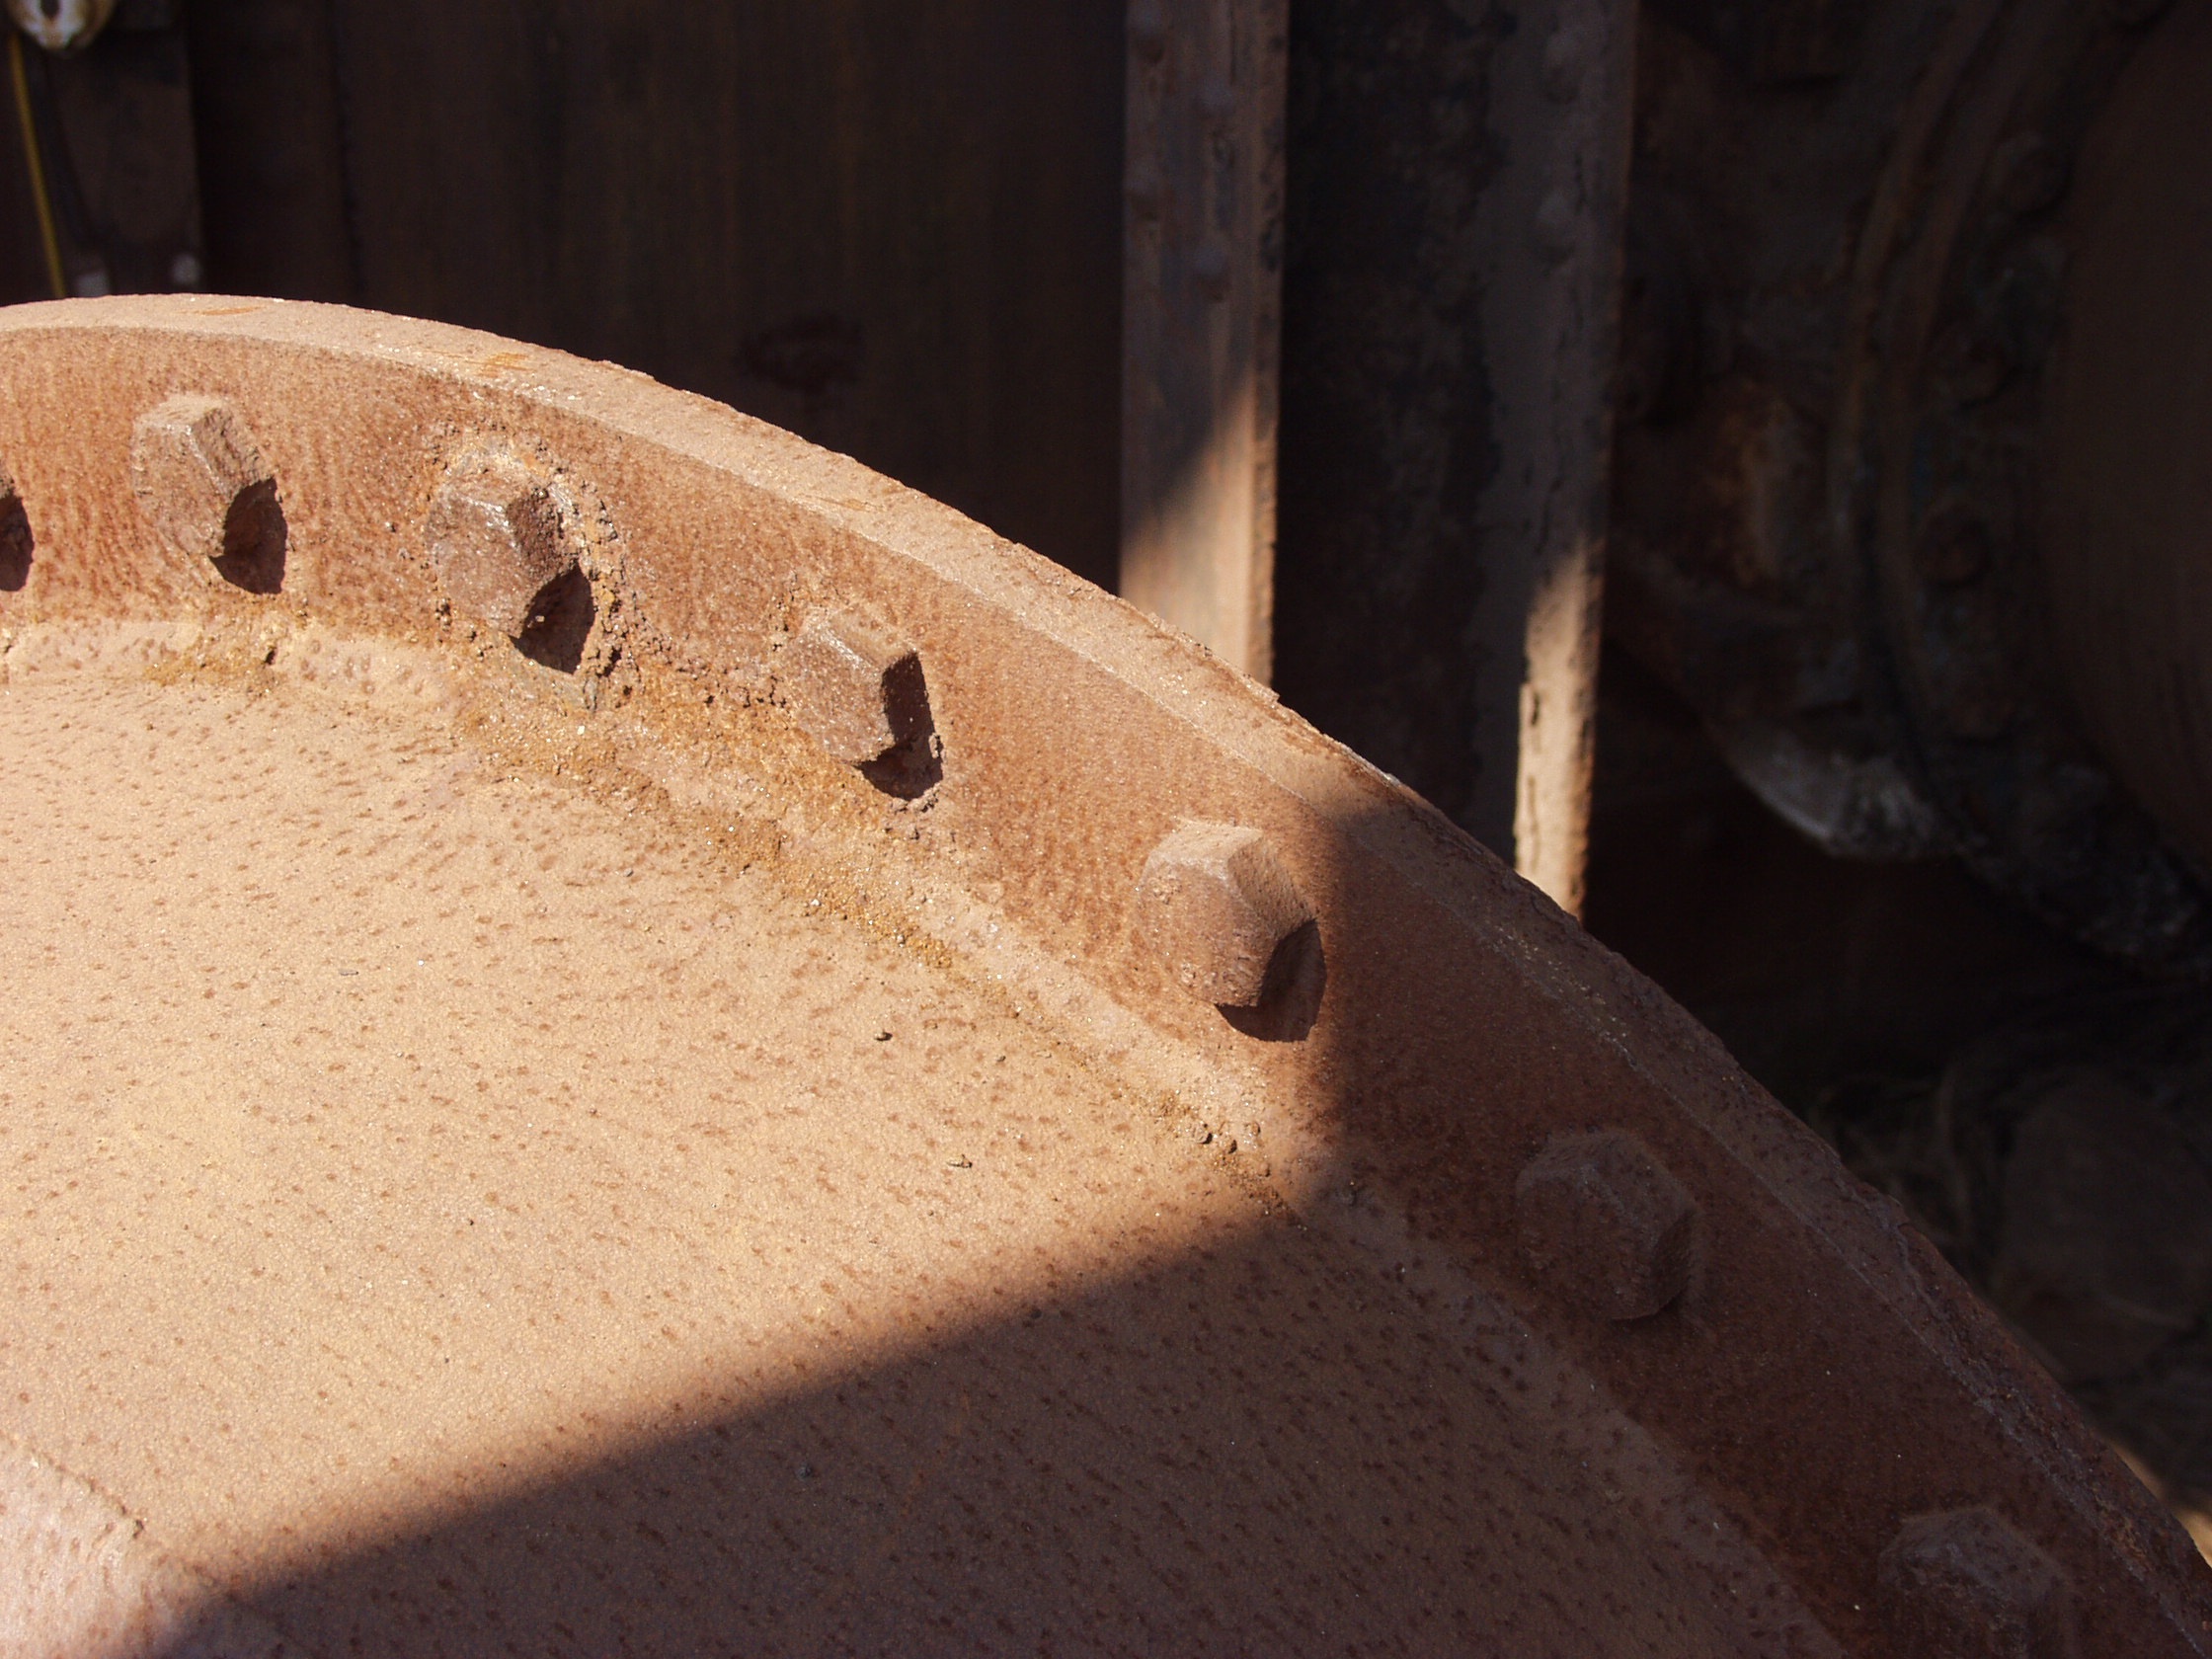
wood, guitar, surfboard, lighting, material, screw, close up, world heritage, carving, pipeline, v lklingen, man made object, surfing equipment and supplies, plucked string instruments, old industry